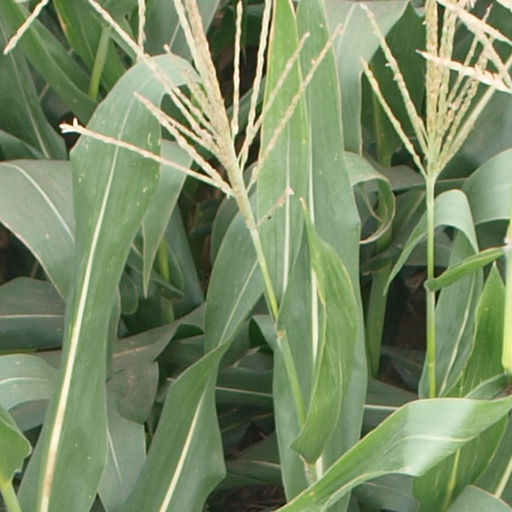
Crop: maize; corn